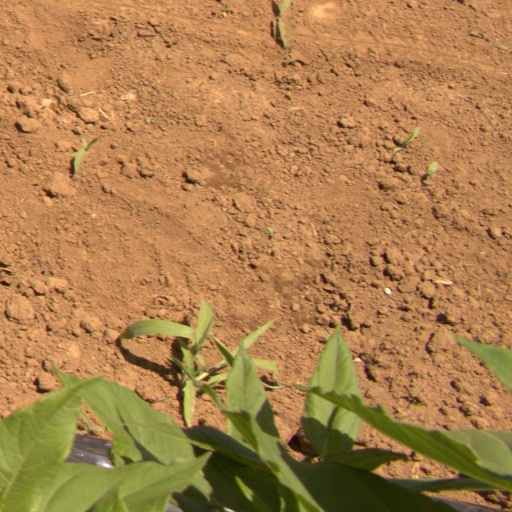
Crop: Jerusalem artichoke